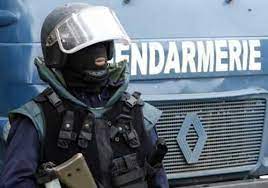
Fii ci nataal bi ñu ngi gis benn takk-der ëe sàndarmëri daldi sol jumtukaayam lu mel ne kask ak lépp lu takk-der di sol taxaw ci wetu oto waaw. Oto bi nag moom lañu bind sàndarmëri